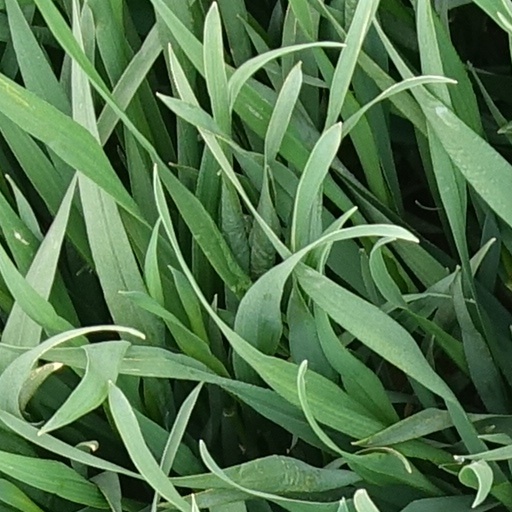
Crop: wheat